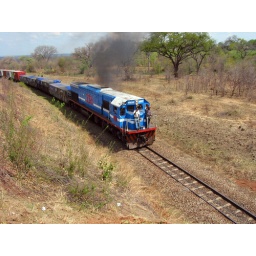
This train was getting ready to cross the border over Victoria Falls into Zimbabwe.